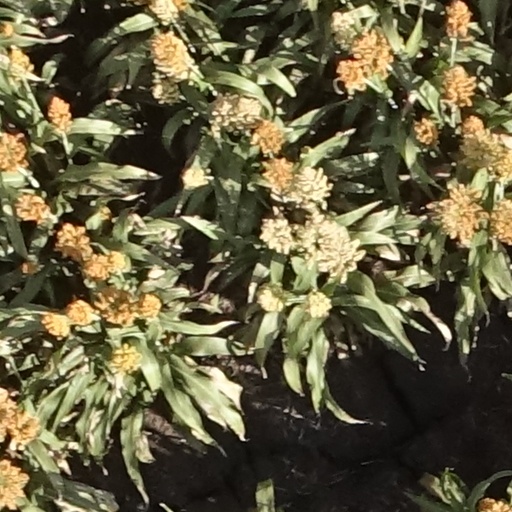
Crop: sorghum